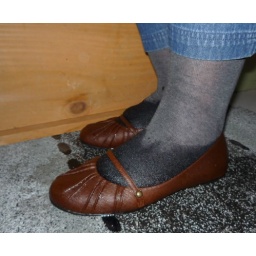
Wet flats after walking in puddle and in water along sidewalk